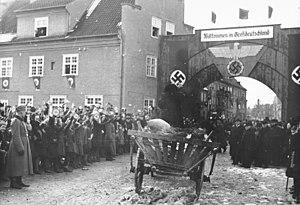
L’accord germano-soviétique relatif au commerce et aux frontières, signé le 10 janvier 1941, était un accord général réglant des différends frontaliers et intensifiant le commerce de matières premières et de matériel militaire entre l'Union soviétique et l'Allemagne nazie. L'accord s’inscrit dans le cadre des relations qui avaient débuté en 1939 avec le pacte Molotov-Ribbentrop contenant des protocoles secrets prévoyant une répartition de l’Europe de l'Est entre l'Union soviétique et l'Allemagne, et l’invasion ultérieure par l'Allemagne et l'Union soviétique de ces territoires. Il contenait des protocoles secrets supplémentaires réglant un différend concernant des territoires en Lituanie précédemment répartis entre les deux pays. L'accord germano-soviétique complétant les relations économiques qui avaient été développées par les accords commerciaux germano-soviétique de 1939 et de 1940.